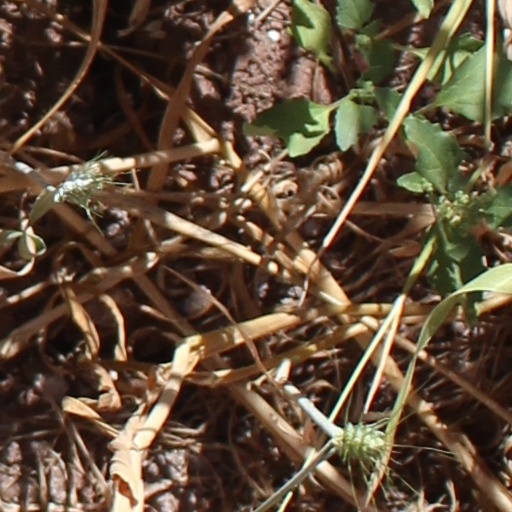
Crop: wheat